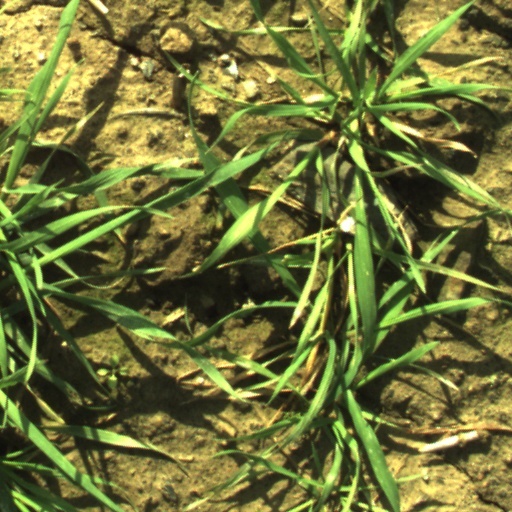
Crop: wheat